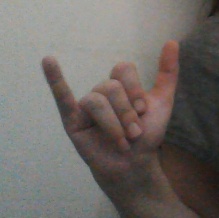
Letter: ya